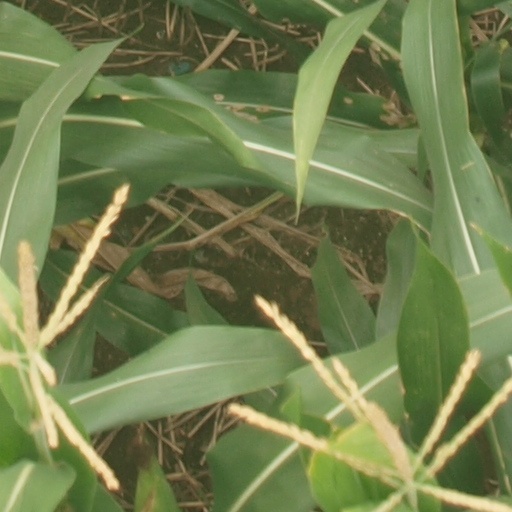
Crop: maize; corn